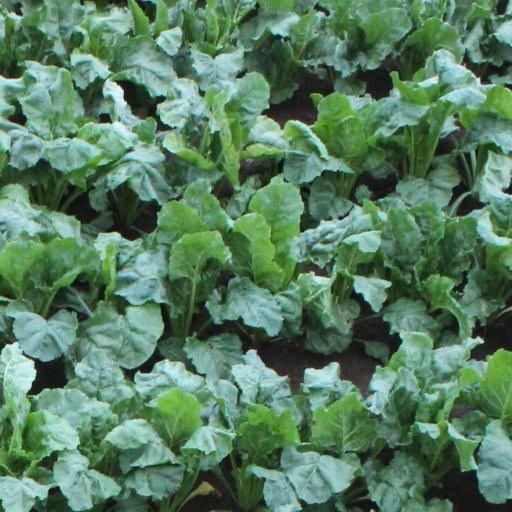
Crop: sugar beet